2003 FIFA Women's World Cup final

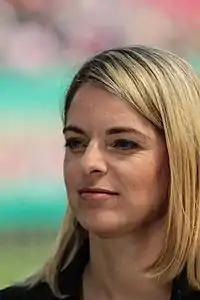
German defender Nia Künzer scored the extra time golden goal to win the 2003 Women's World Cup

In the lead-up to the final, Germany were named slight favorites due to their strong midfielders and high goalscoring during the tournament's earlier rounds. Both teams played with 4–4–2 formations to begin the match, but Germany deployed one of its attackers in a deeper position instead of in tandem up top. Romanian match official Floarea Cristina Ionescu was selected as the referee for the final.